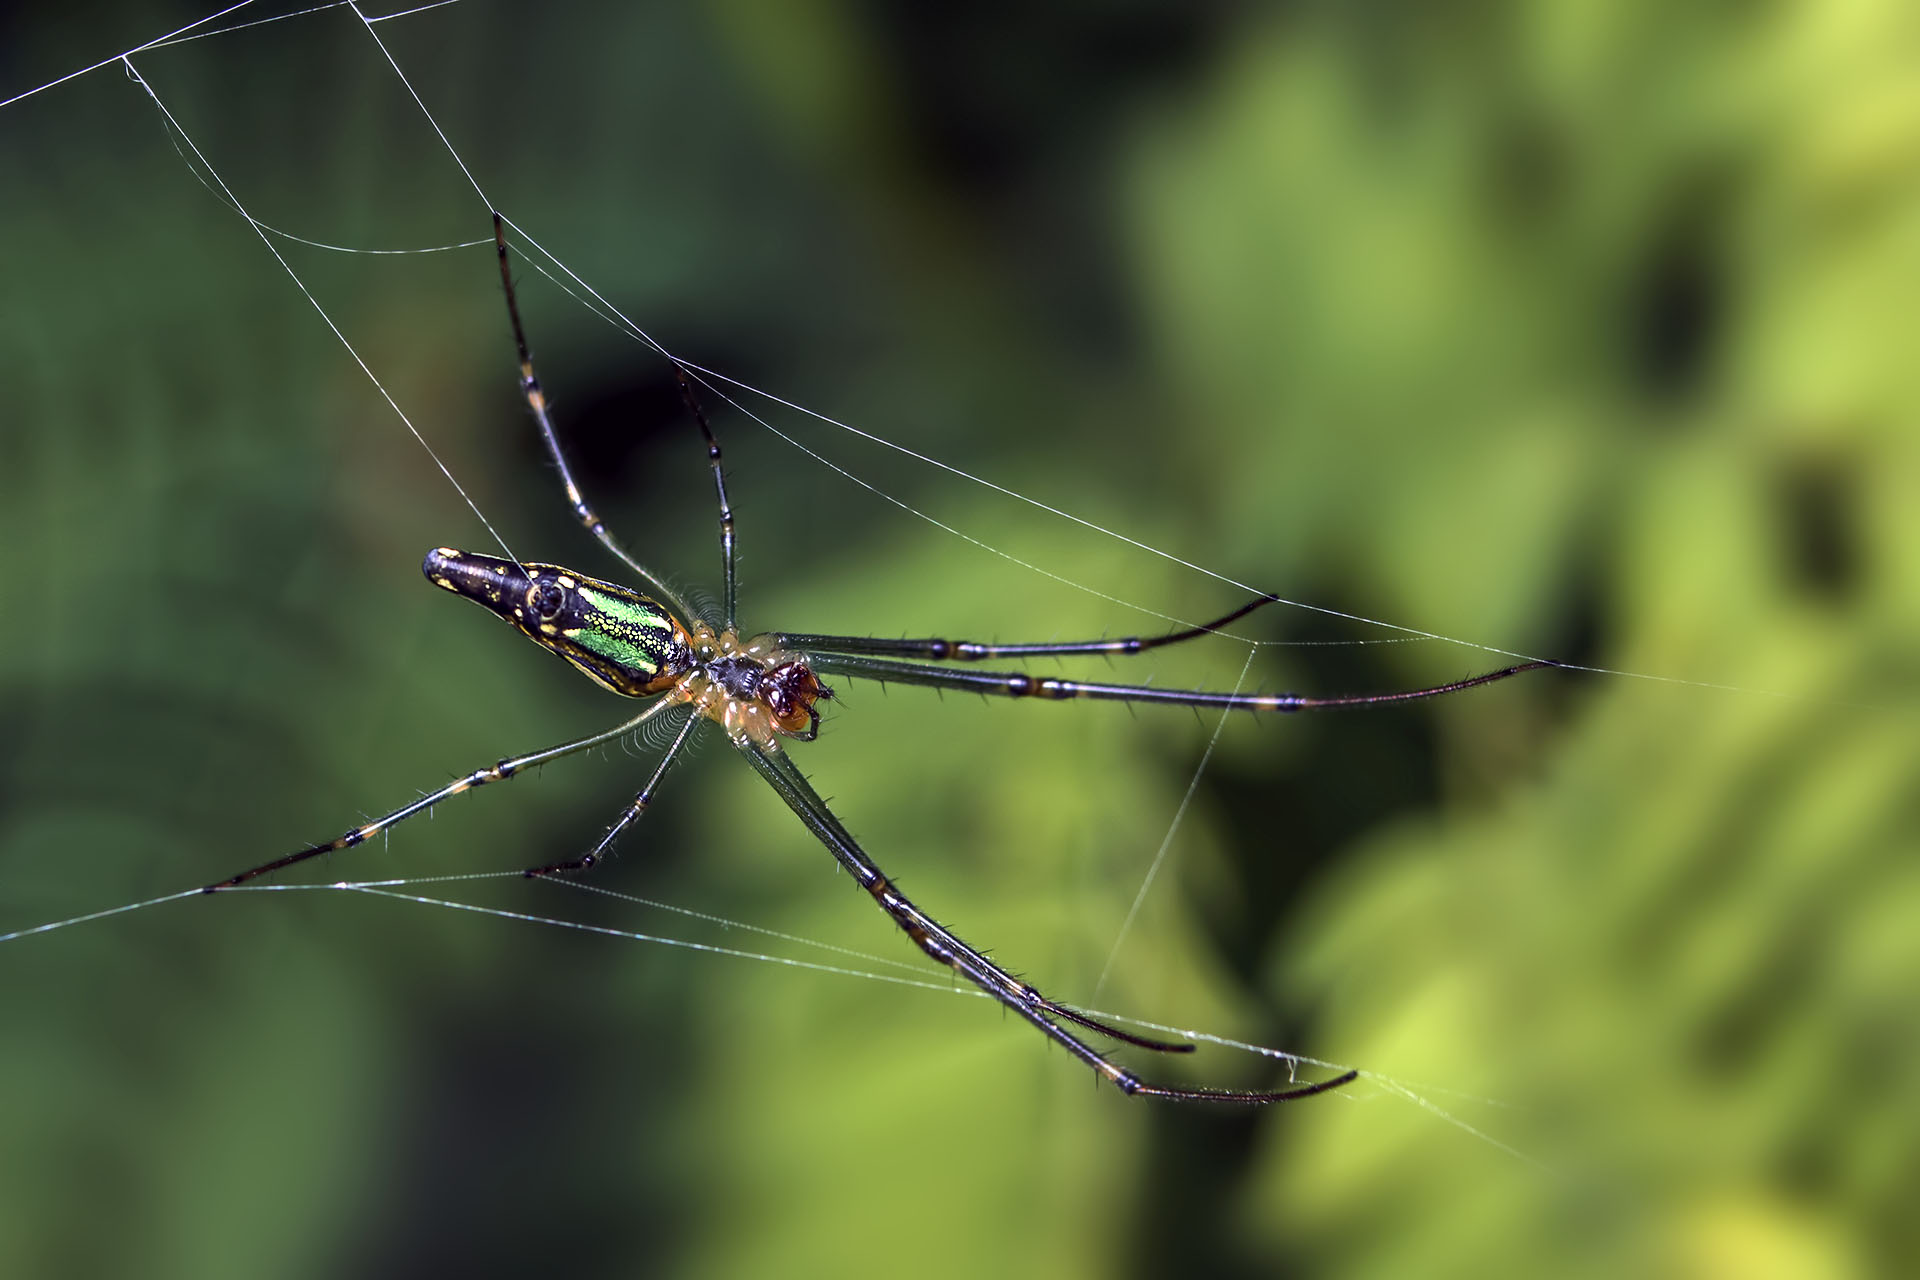
nature, green, insect, fauna, invertebrate, close up, spider, dragonfly, india, arthropoda, arachnida, araneae, araneomorphae, argiope, damselfly, ariansuresh, skanfarmhouse, nellore, andhrapradesh, animalia, extensiontube13mm, opisthothelae, entelegynae, neocribellatae, tetragnathidae, leucauge, araneoidea, leucaugedecorata, spiderorbspider, leucauginae, macro photography, arthropod, araneus, plant stem, dragonflies and damseflies, orb weaver spider, net winged insects